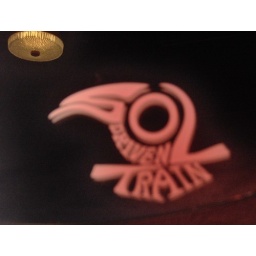
bird on a mirror (w/ light fixture in background) @ a bar called &amp;quot;Pop's Blue Moon&amp;quot;